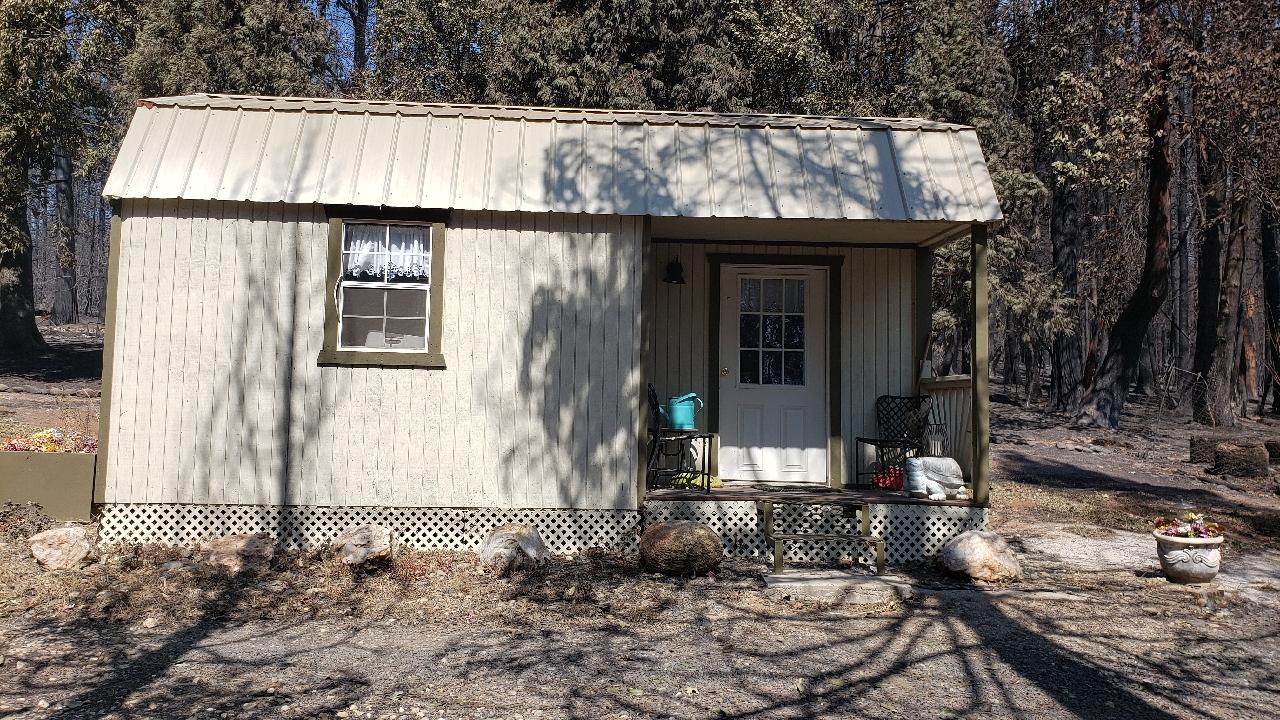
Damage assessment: affected